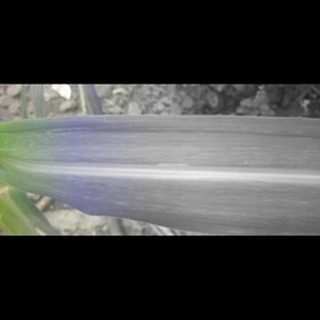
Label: sugarcane_mosaic